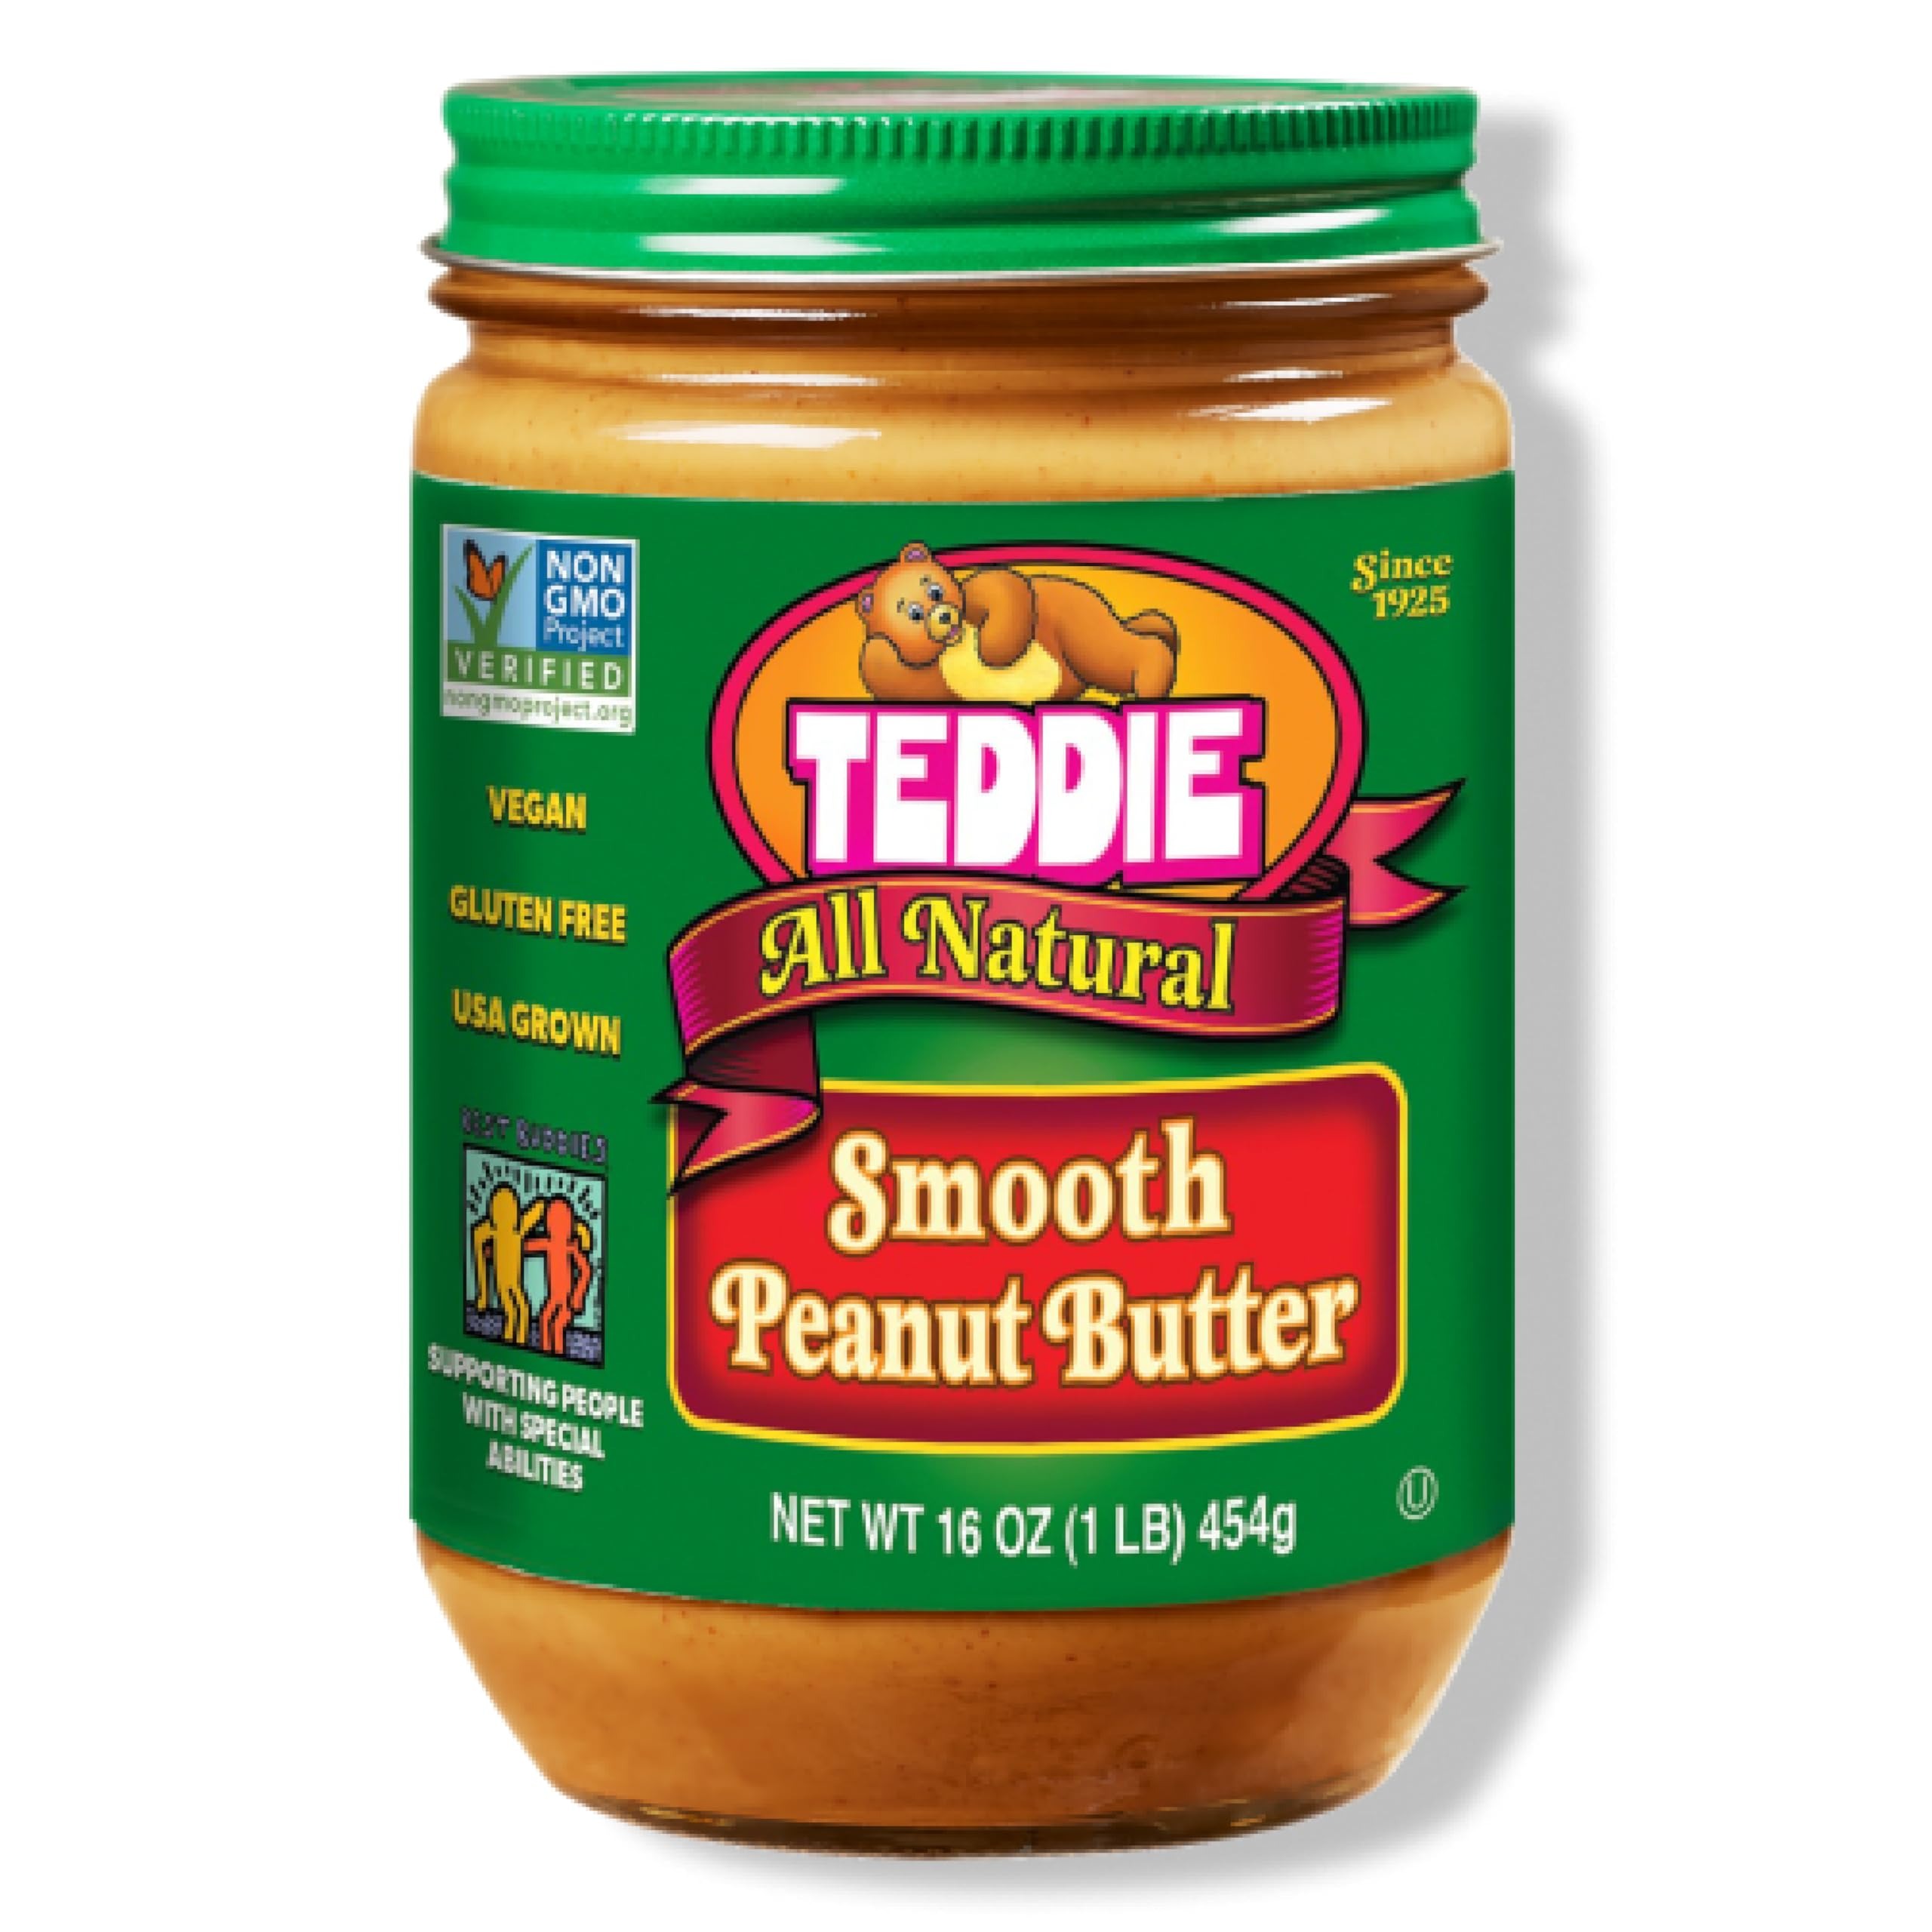
Item Name: Teddie All Natural Peanut Butter, Smooth, Gluten Free & Vegan, 16 Ounce Glass (Smooth, Pack of 1)
Bullet Point 1: SMOOTH AND CREAMY - Perfectly grinded peanuts for that truly natural texture
Bullet Point 2: ALL NATURAL - Naturally made and naturally delicious! Teddie Peanut Butter is crafted just the way peanut butter should be
Bullet Point 3: MADE IN USA - Support local communities by choosing Teddie Peanut Butter. Proudly made in Everett, MA, with USA-grown peanuts
Bullet Point 4: VERSATILE SPREAD - Perfect for sandwiches, recipes, or straight from the jar. Enjoy the delightful taste of Teddie Peanut Butter any way you like
Bullet Point 5: GLUTEN FREE AND VEGAN - A safe and perfect choice for those with dietary needs. Ideal for active lifestyles and health-conscious individuals
Value: 16.0
Unit: Ounce

Price: 12.47